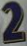
Number: 2